Rhinogradentia

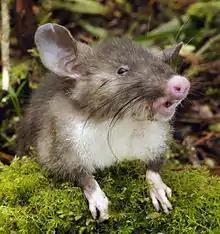
"Hyorhinomys stuempkei", a real species of shrew rat named for Stümpke

Rhinogradentia is considered one of the best known biological hoaxes and scientific jokes and Steiner's pseudonymous works on the subject continue to be reprinted and translated. The first edition did not explicitly state that it was a hoax.